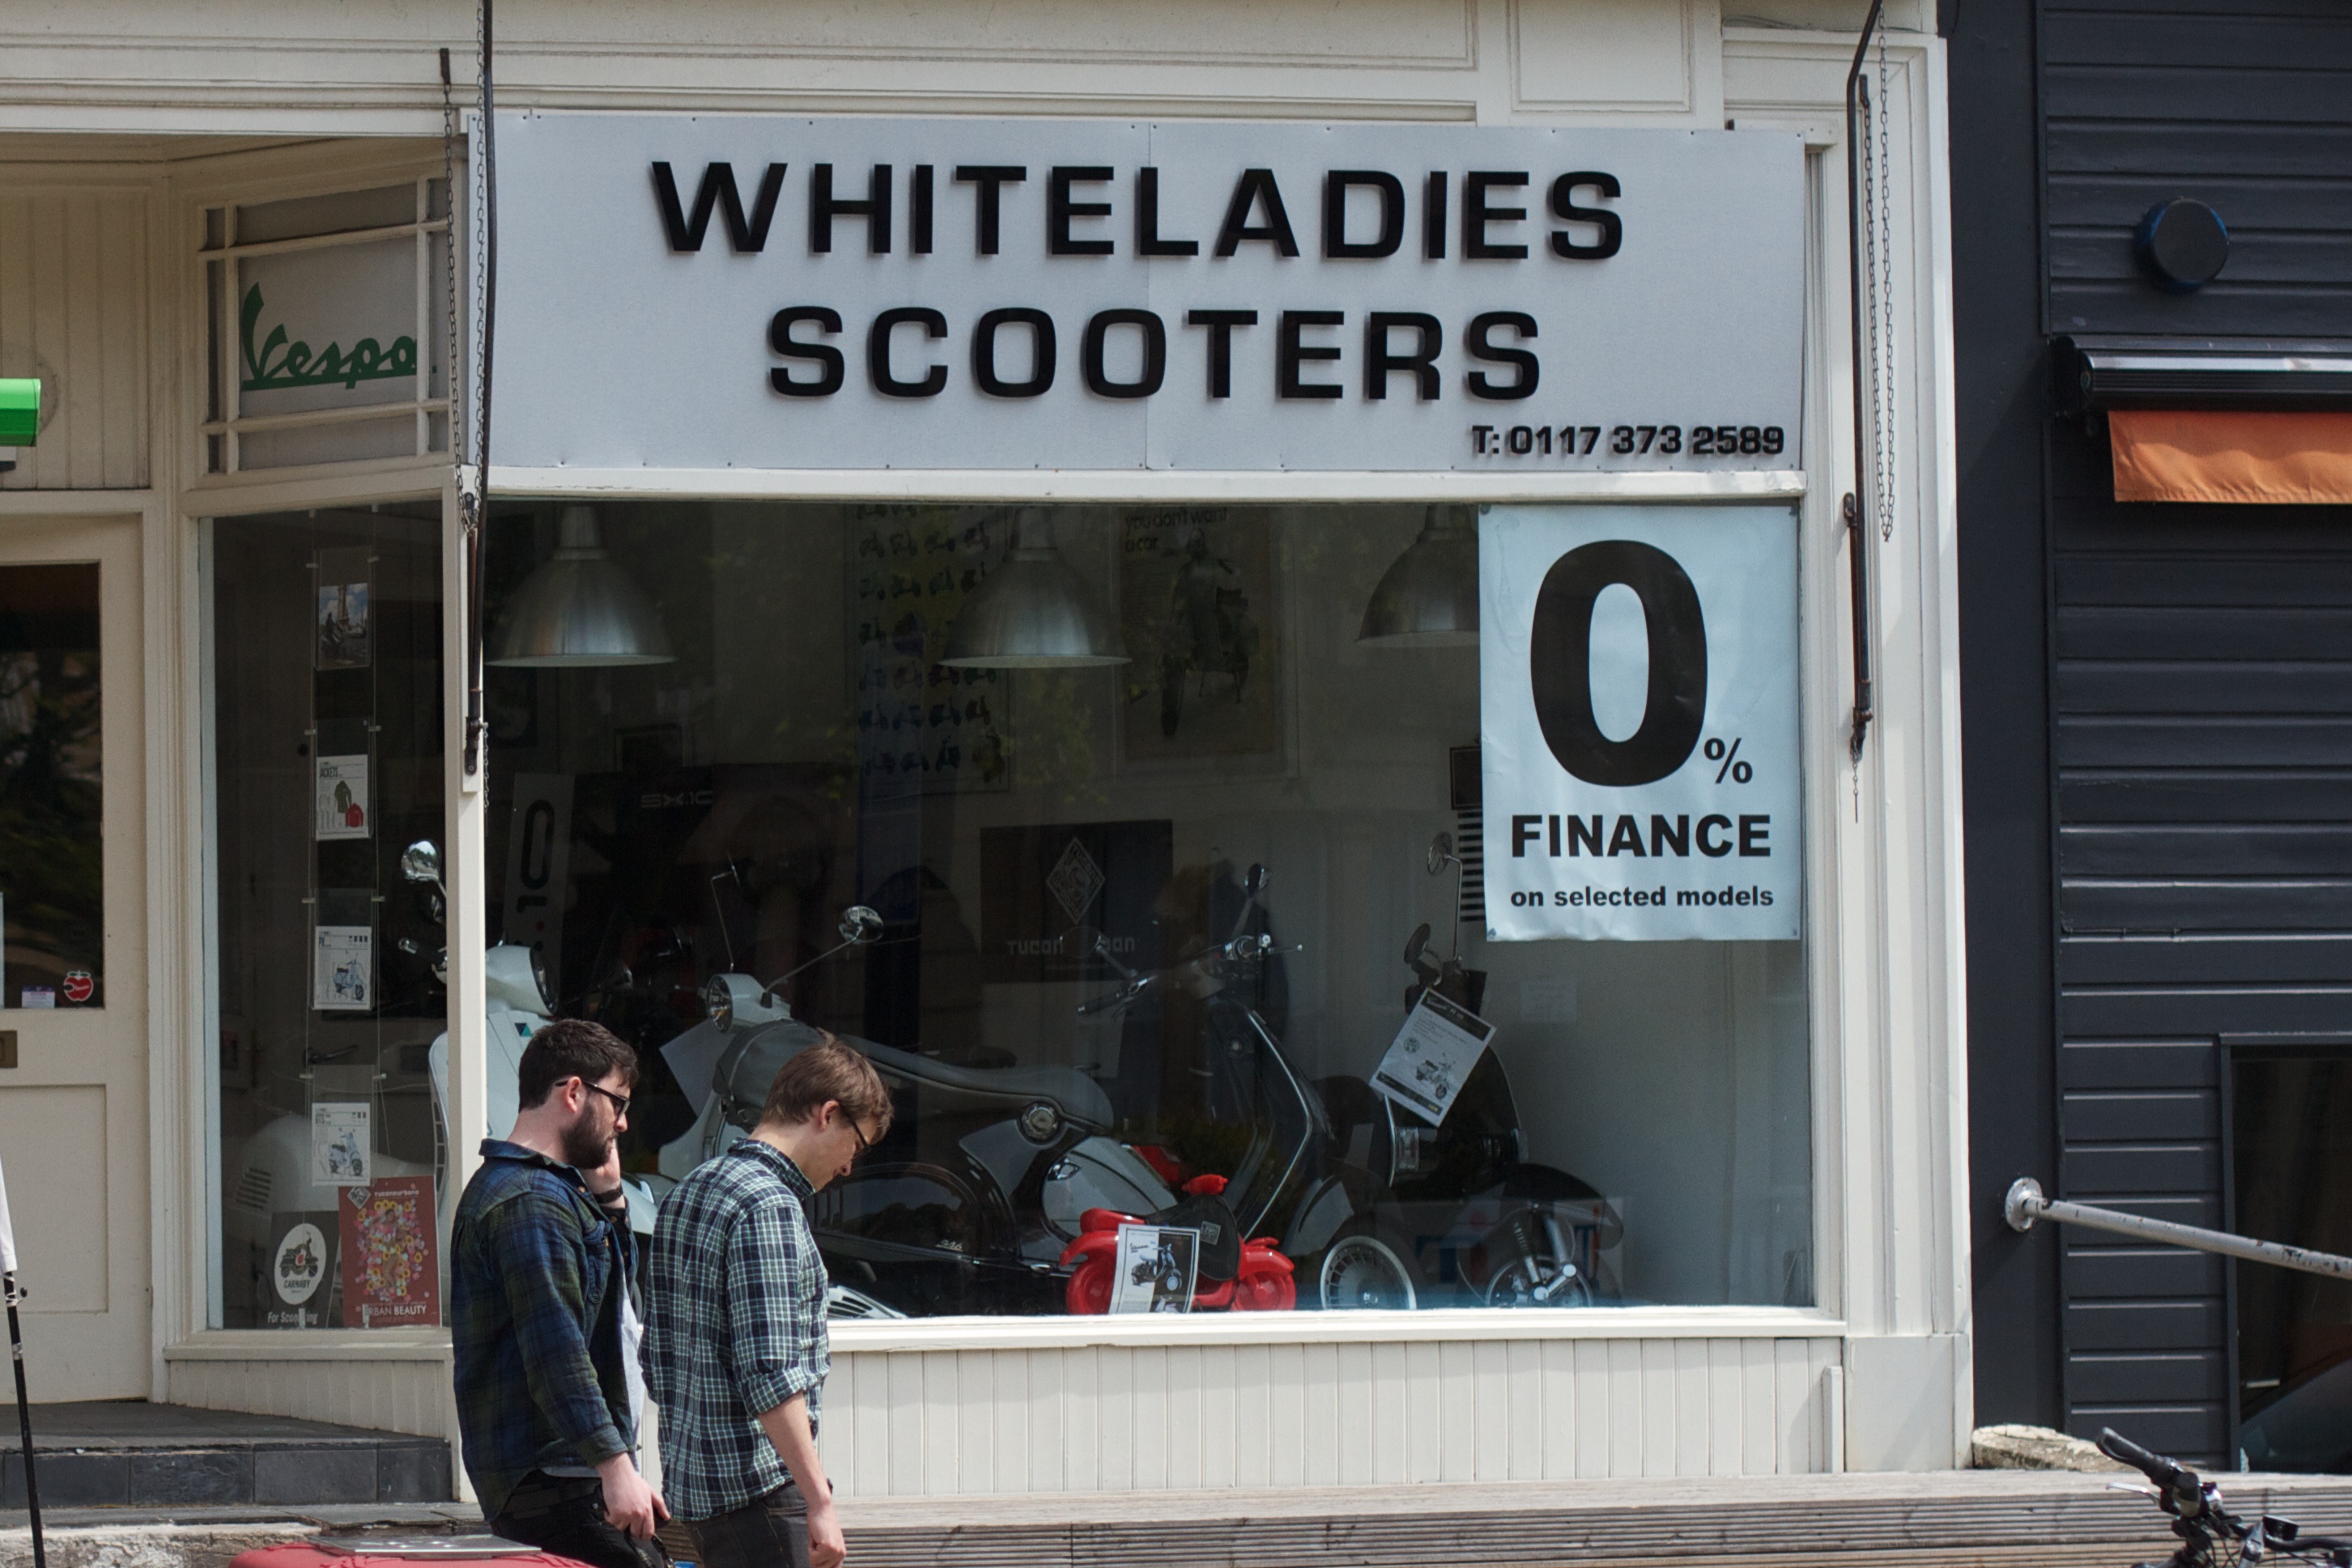
street, advertising, sign, signage